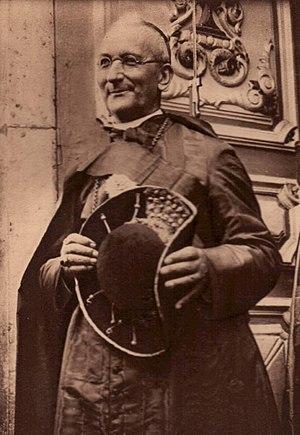
S.E le Cardinal Lépicier portant le grand cordon du Nichan-Iftikhar
Alexis-Henri-Marie Lépicier, né le 28 février 1863 à Vaucouleurs, dans le département de la Meuse, et mort le 20 mai 1936 à Rome, est un homme d'Église français de la fin du XIXᵉ et du début du XXᵉ siècle, qui fut évêque puis cardinal, et servit, à la fin de sa vie, au sein de la Curie romaine. Il suivit presque toute sa carrière à Rome.